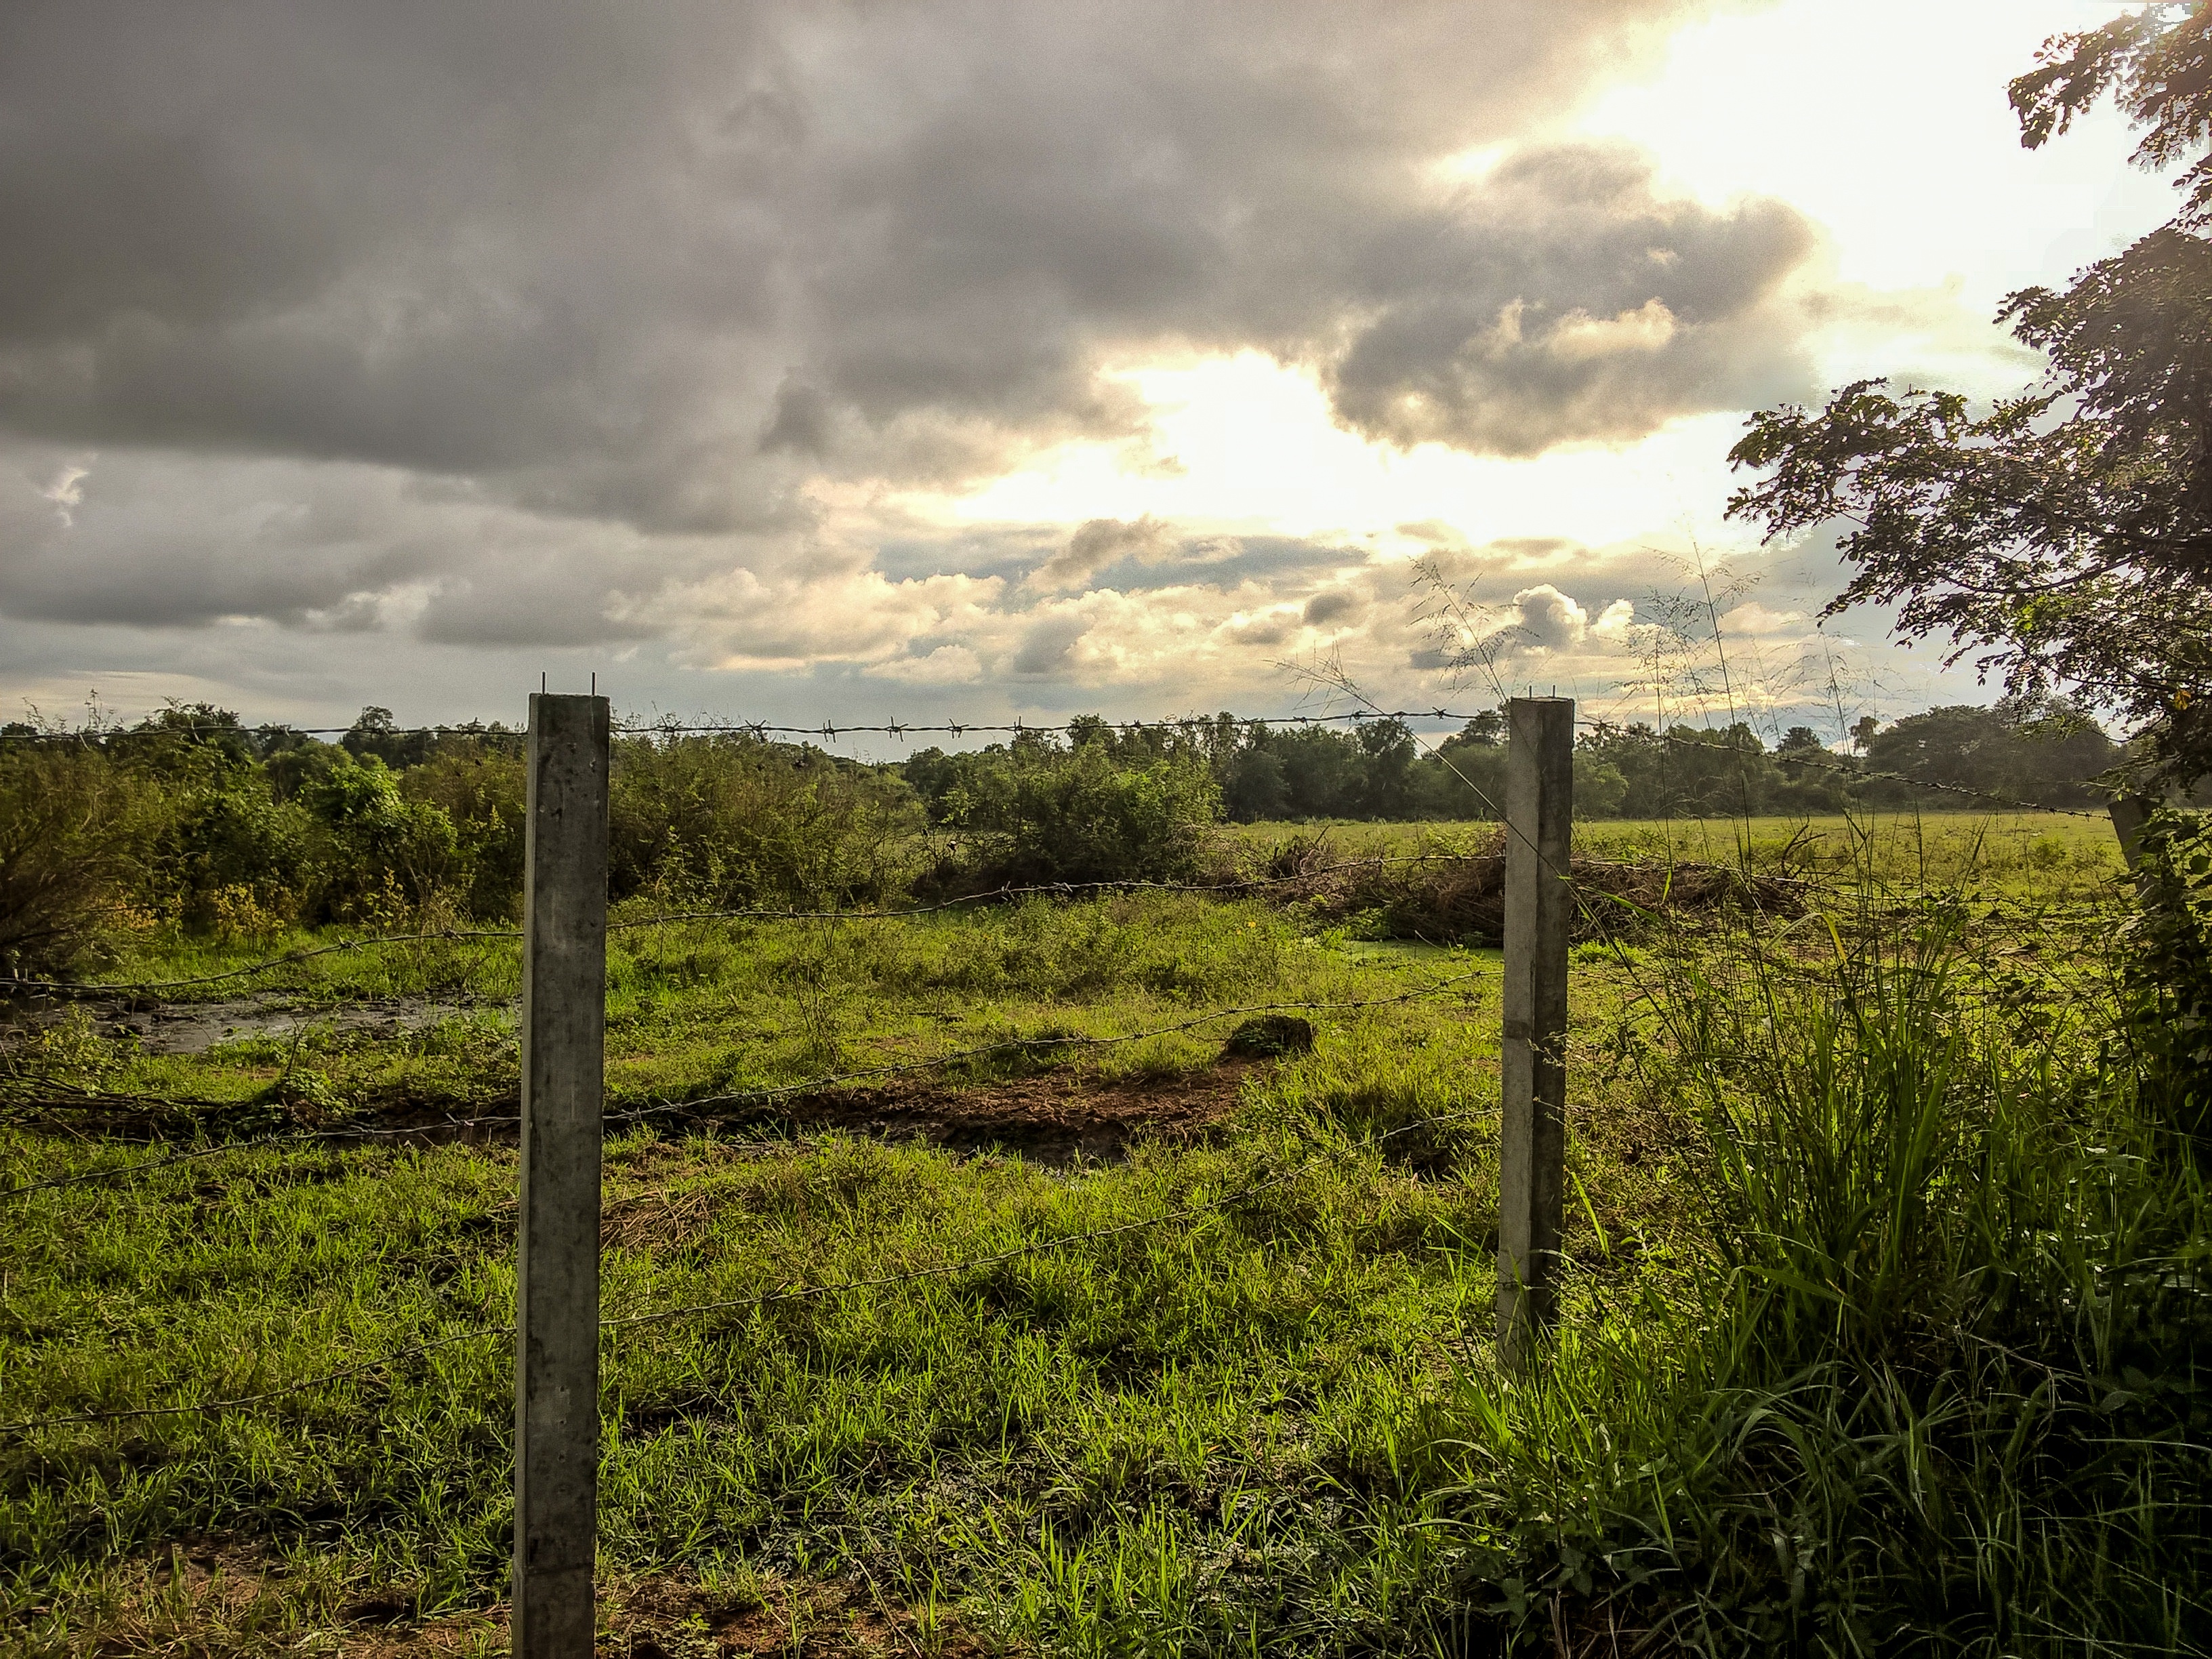
landscape, tree, nature, forest, grass, cloud, sky, field, meadow, prairie, sunlight, morning, hill, wind, soil, agriculture, habitat, rural area, natural environment, atmospheric phenomenon